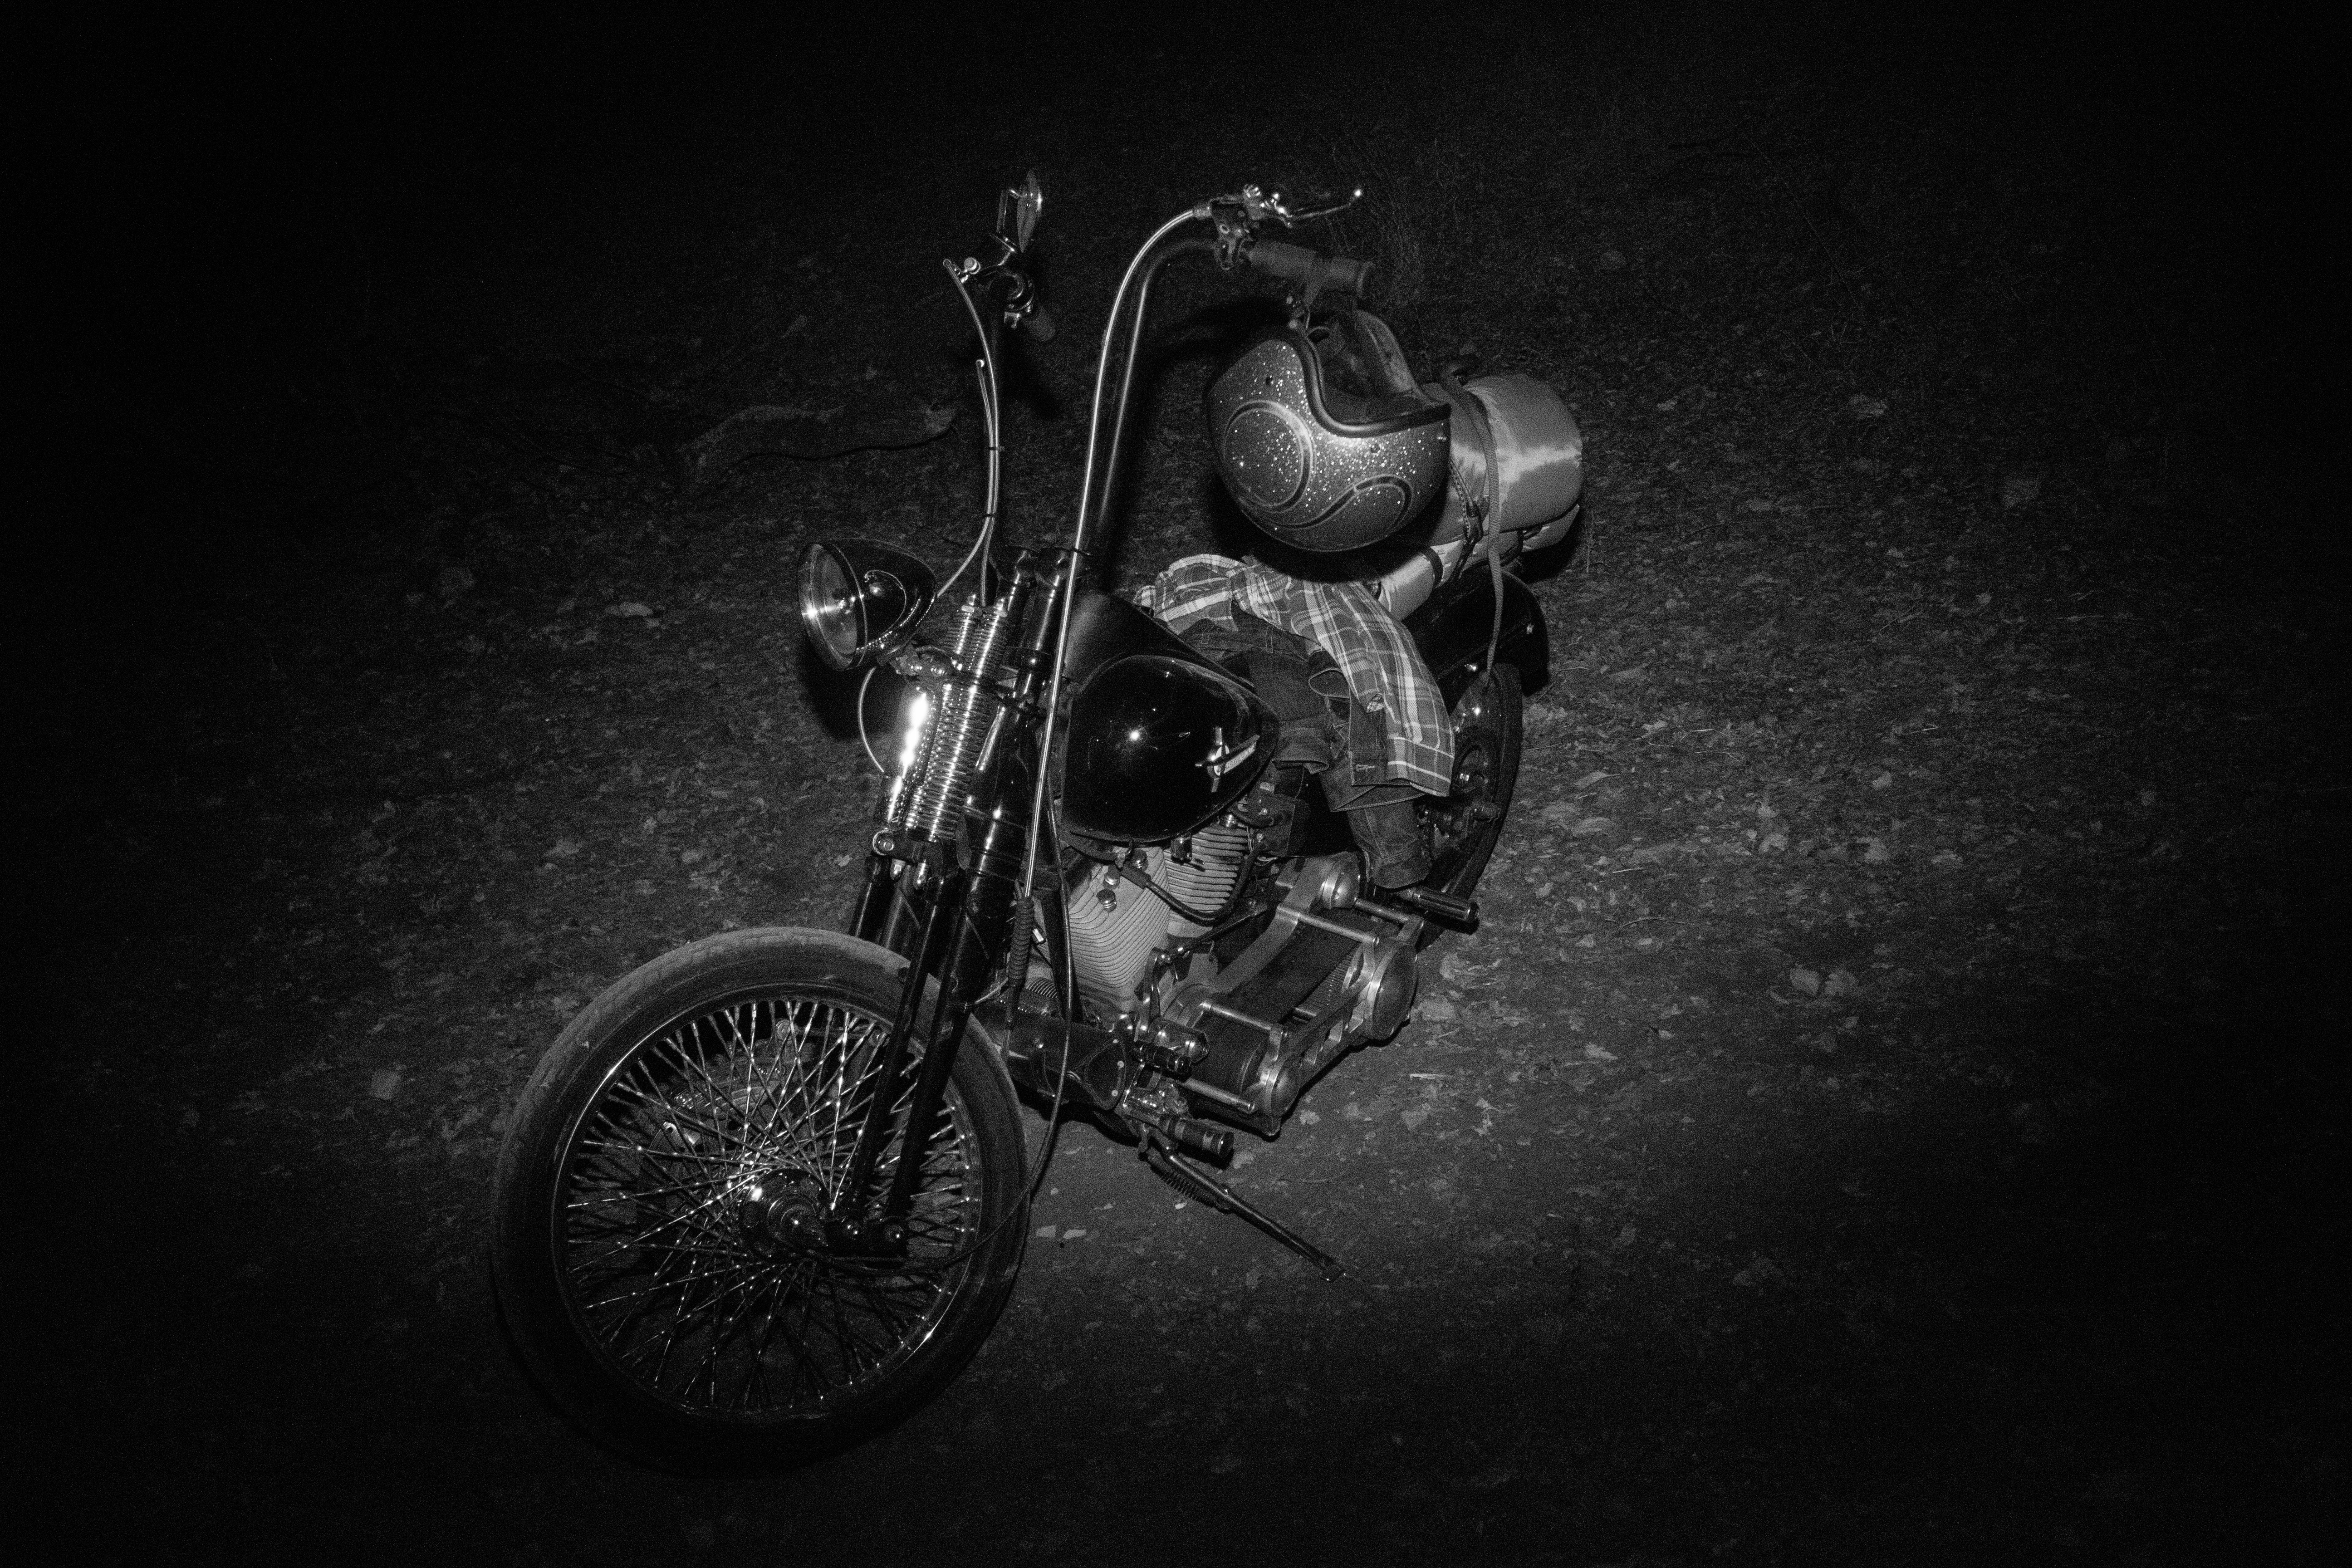
light, black and white, white, photography, vehicle, motorcycle, darkness, black, monochrome, harley davidson, still life photography, monochrome photography, computer wallpaper